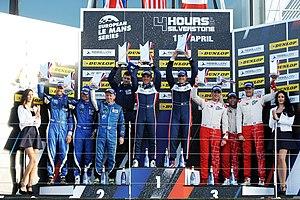
4 Heures de Silverstone 2017 - Podium LMP3
Sean Rayhall, né le 10 mars 1995 à Winston aux États-Unis, est un pilote automobile américain.